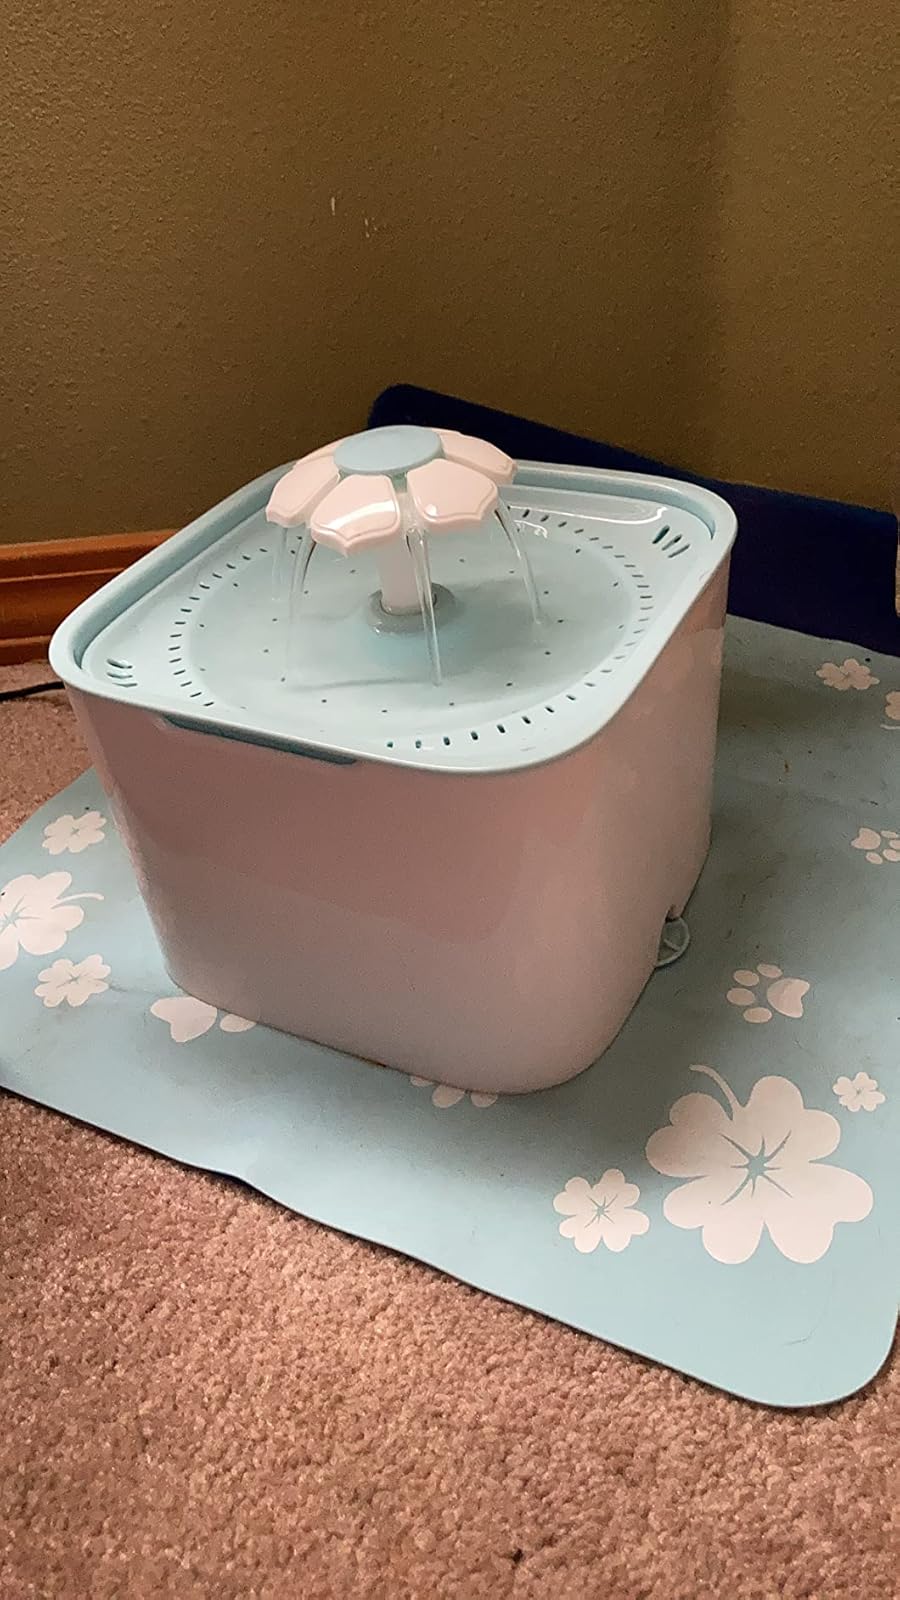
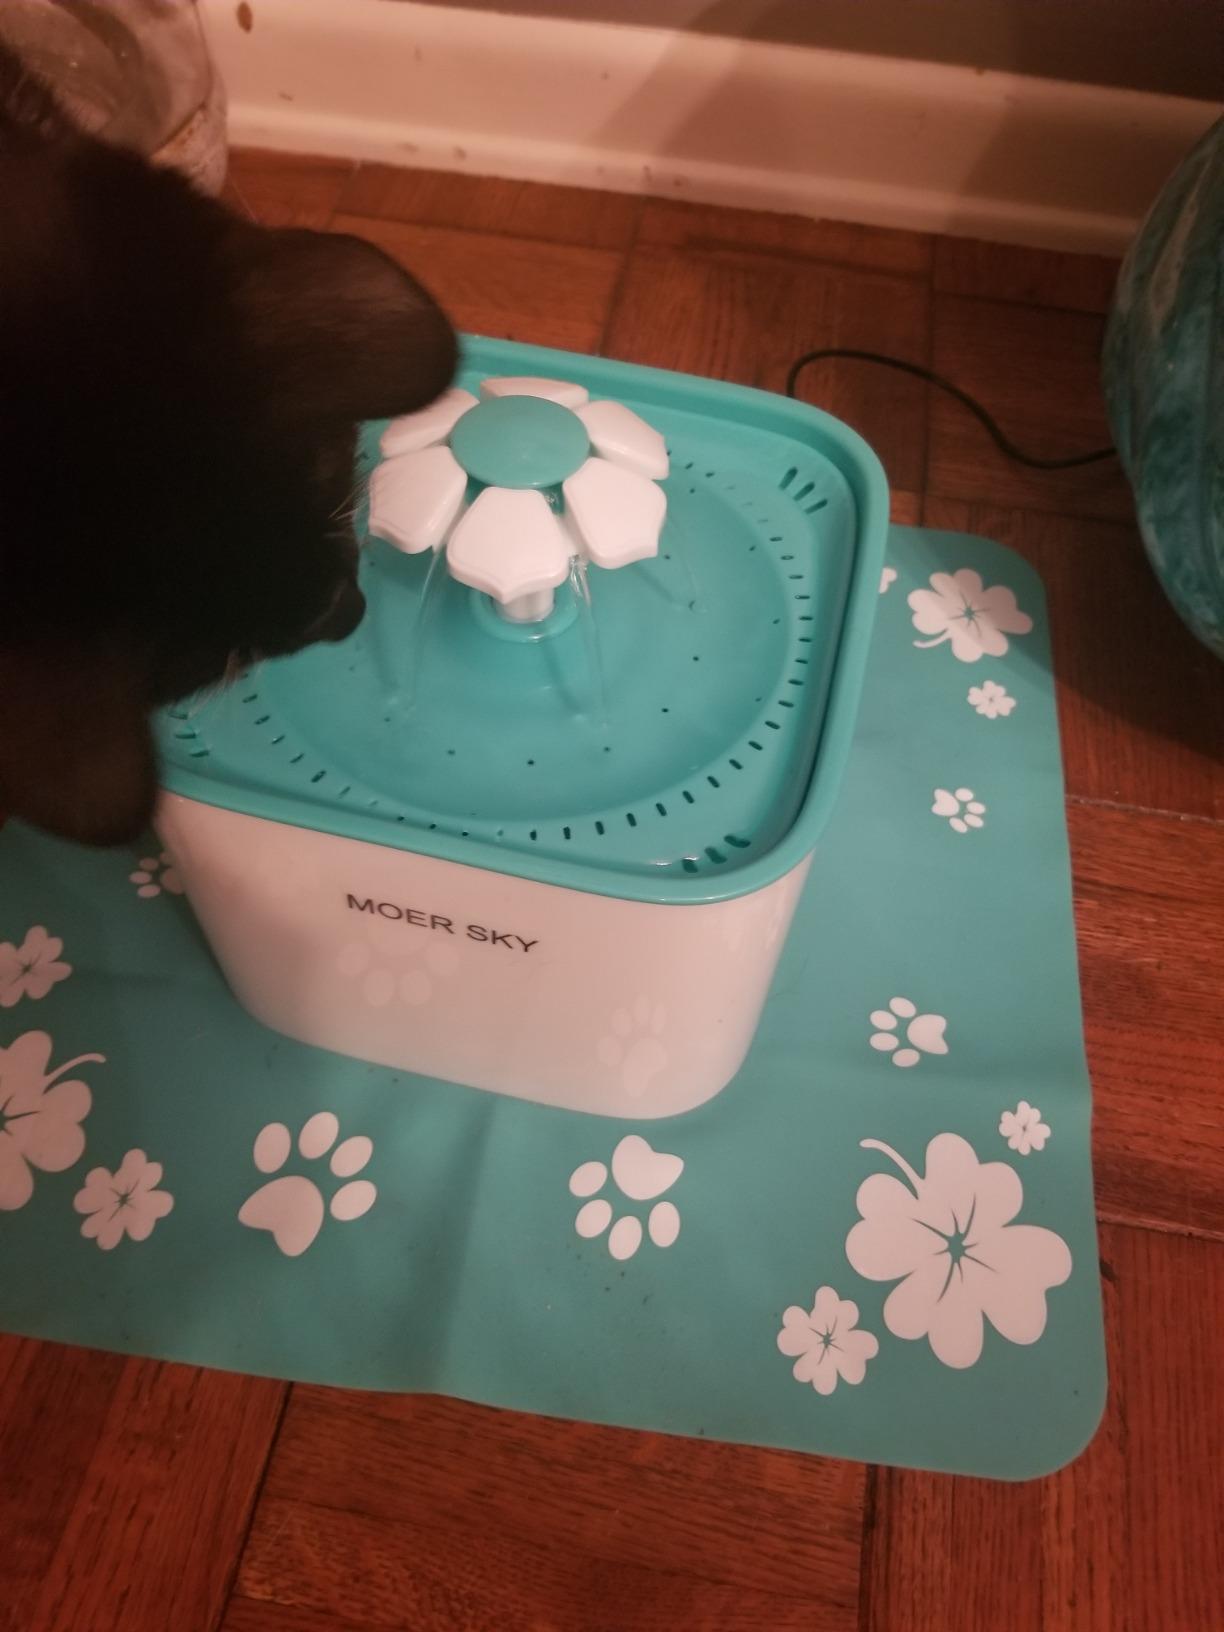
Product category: items_bowl
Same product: no